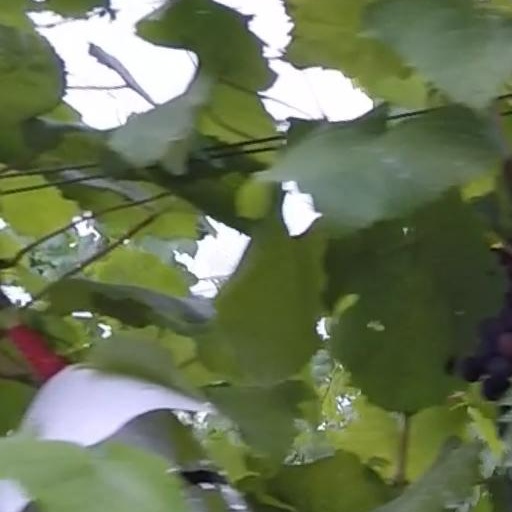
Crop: grape